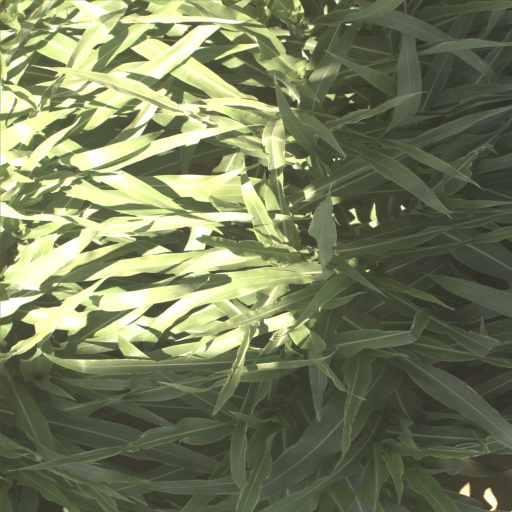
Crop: sorghum